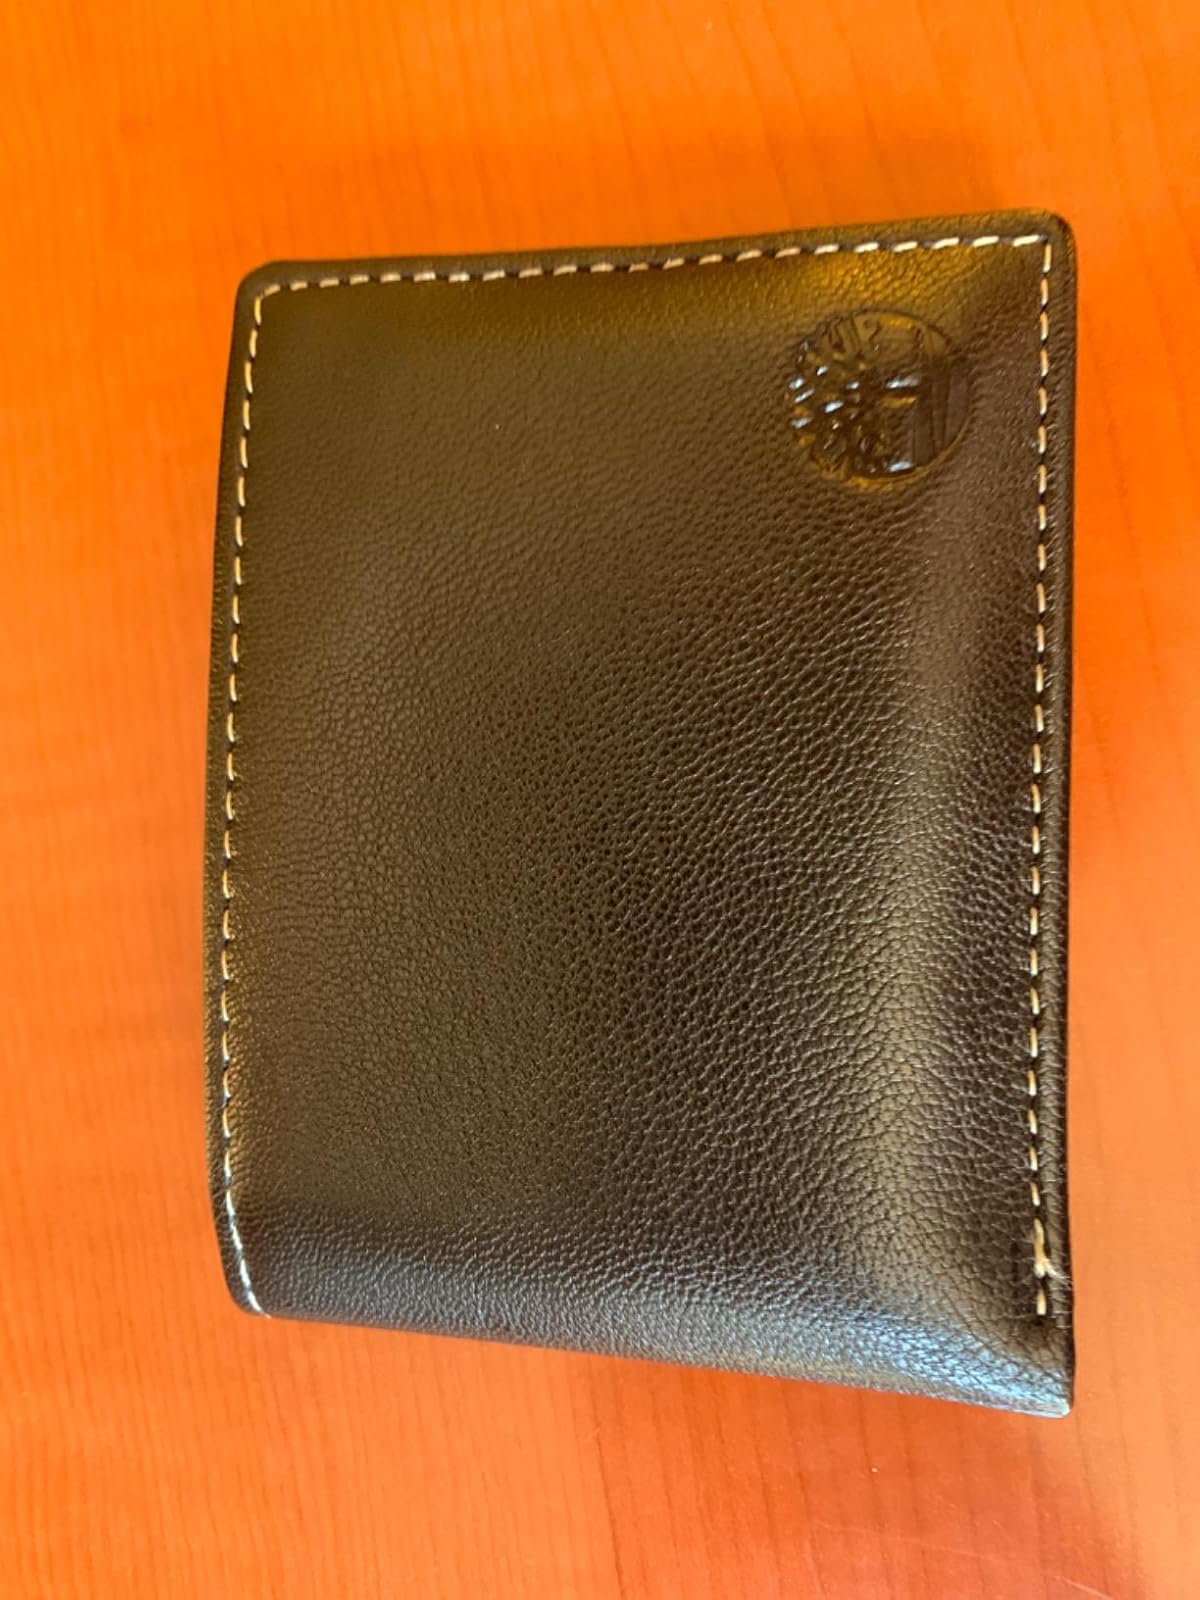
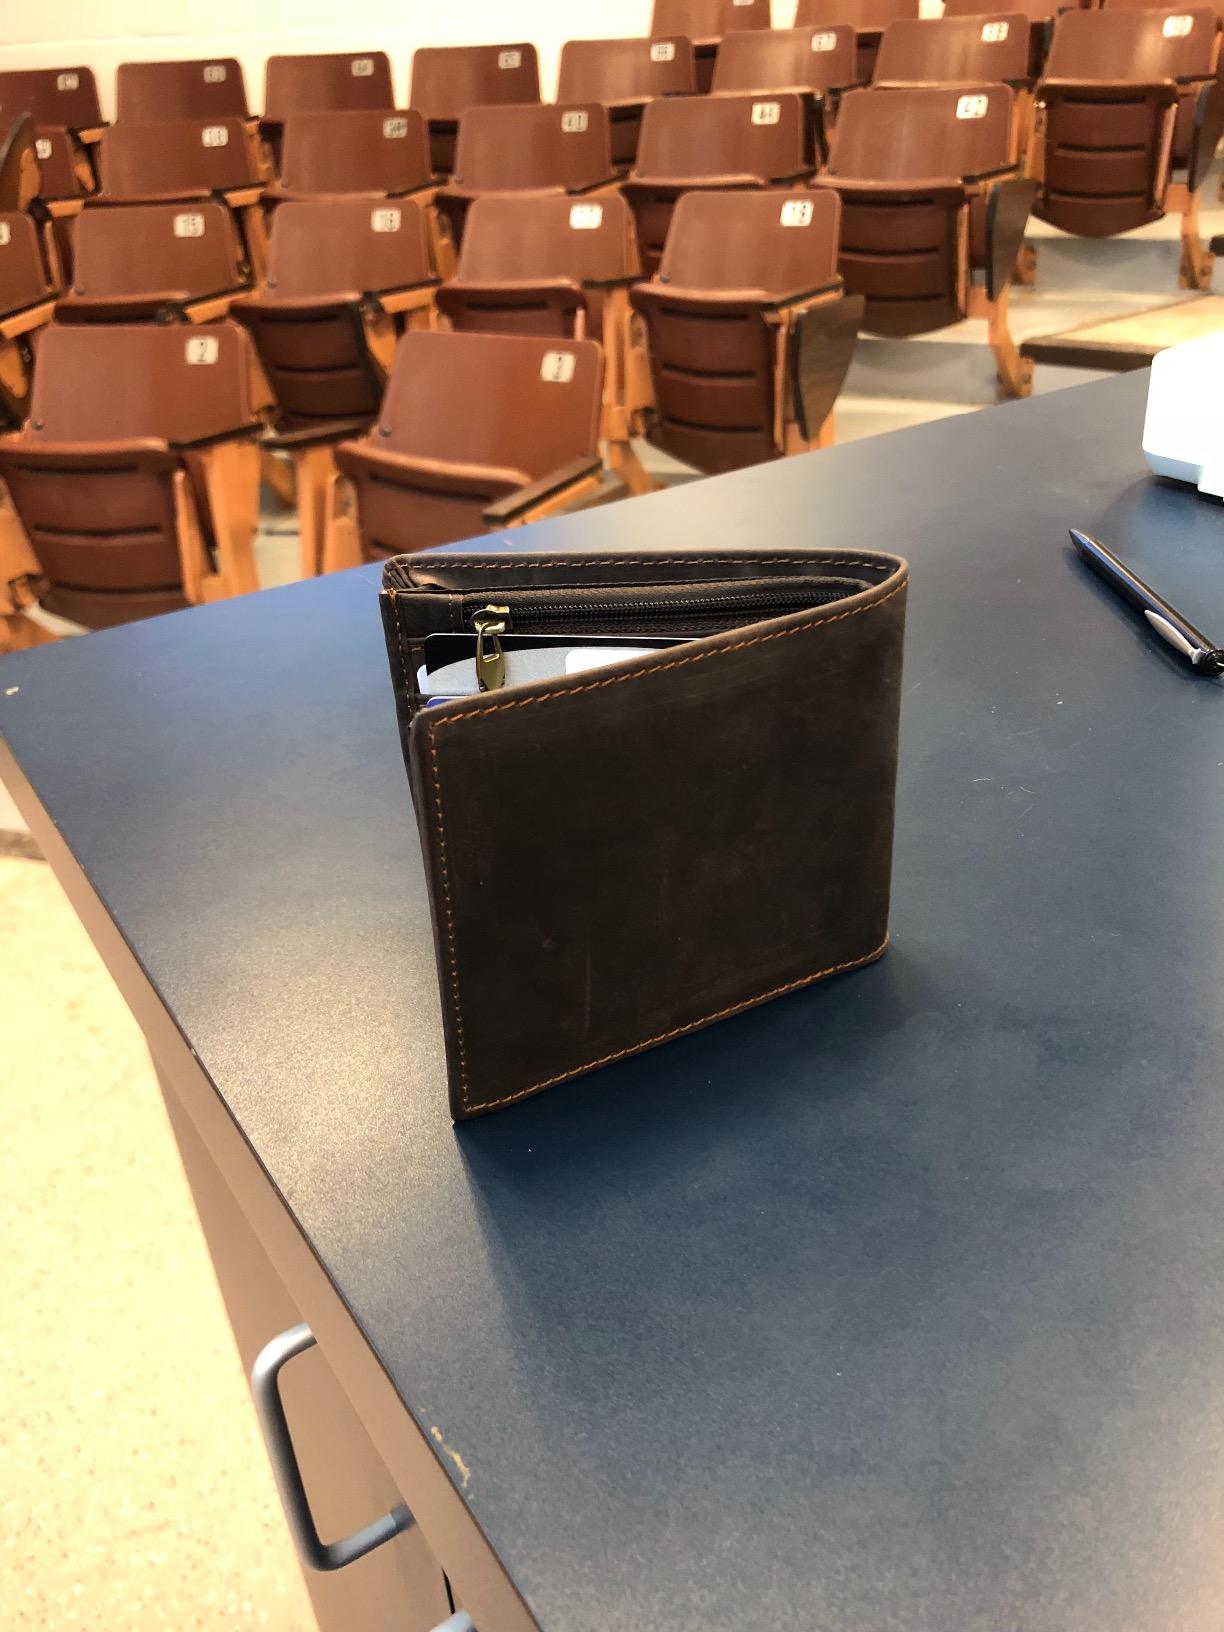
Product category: accessories_wallet
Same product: no